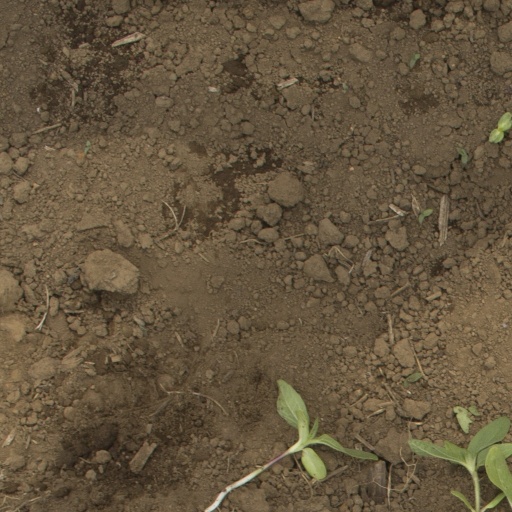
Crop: Jerusalem artichoke